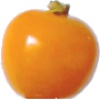
Label: physalis